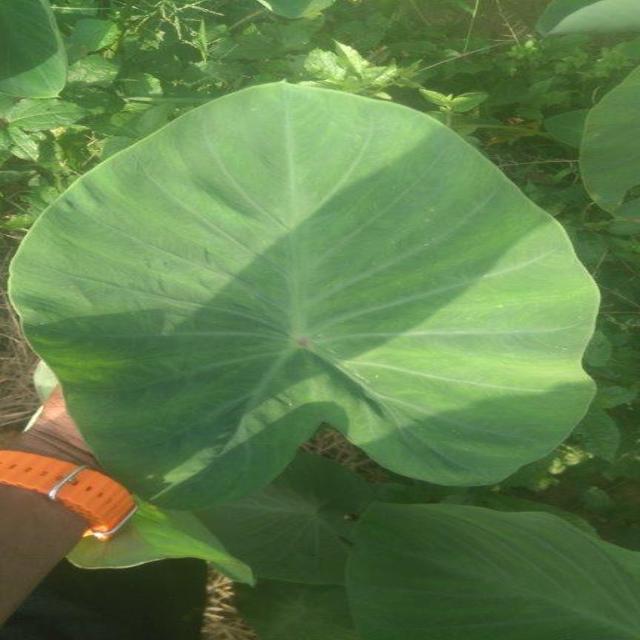
Label: Healthy